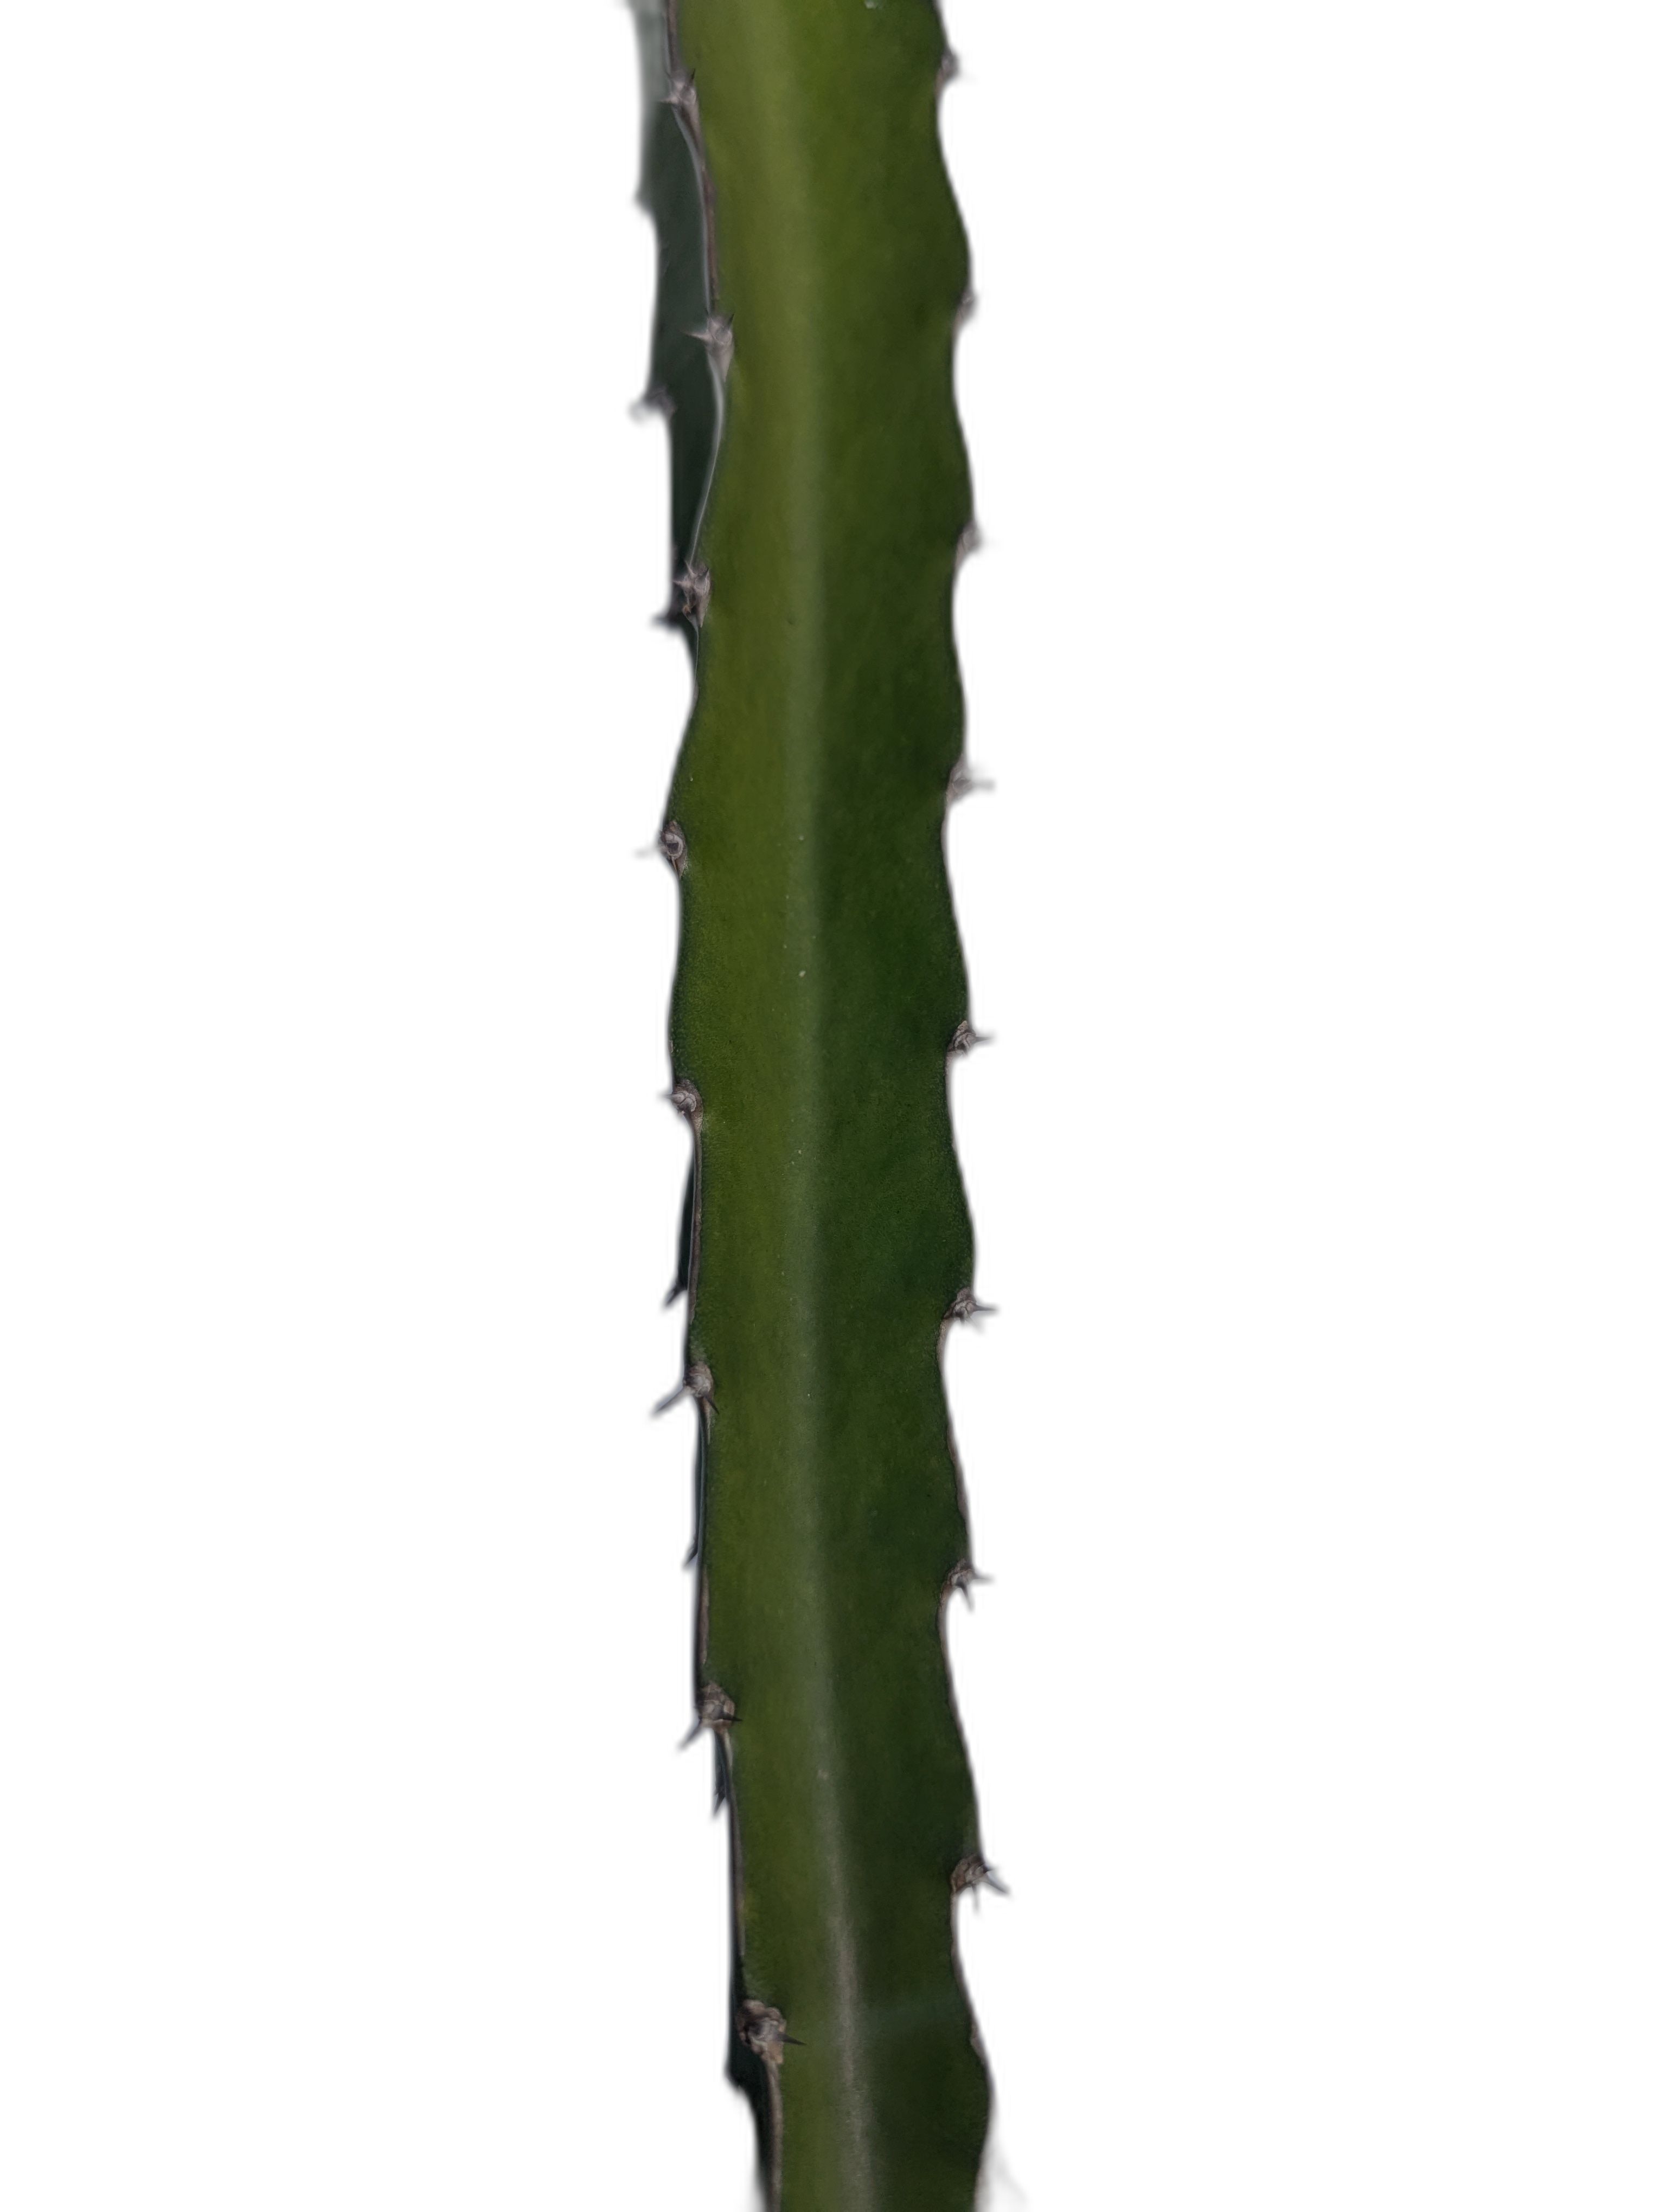
Label: Good leaf